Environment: real
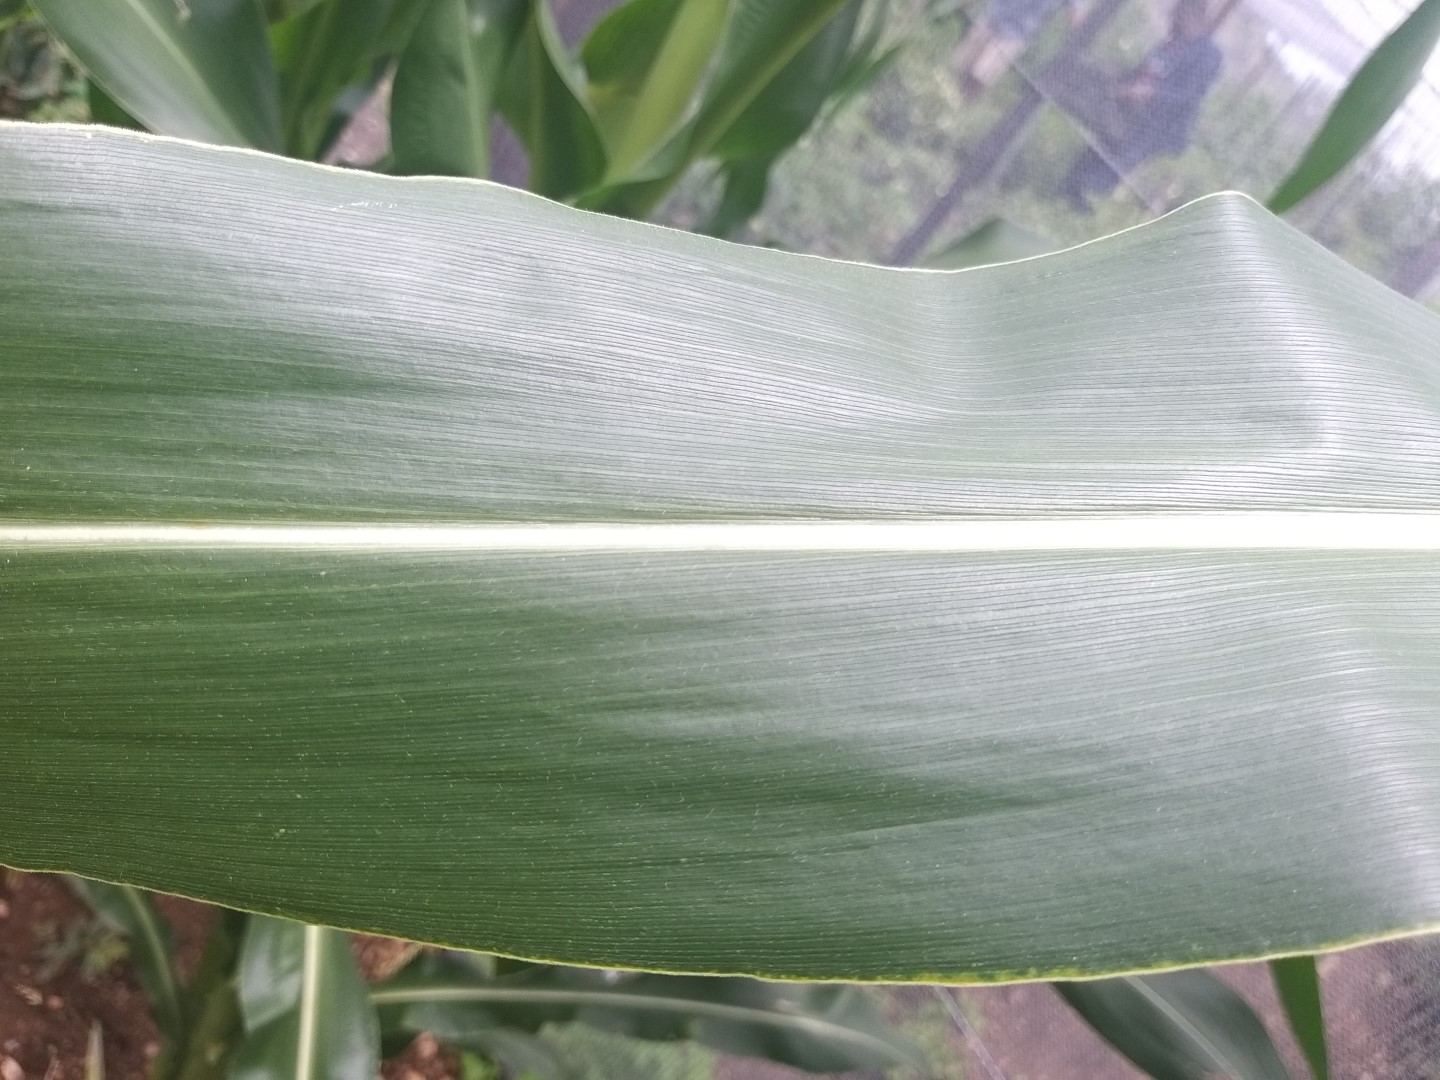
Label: healthy